'Tis the Voice of the Lobster

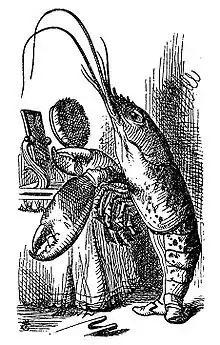
The Lobster, illustrated by John Tenniel

"Tis the Voice of the Lobster" is a poem by Lewis Carroll that appears in of his 1865 novel "Alice's Adventures in Wonderland". It is recited by Alice to the Mock Turtle and the Gryphon.